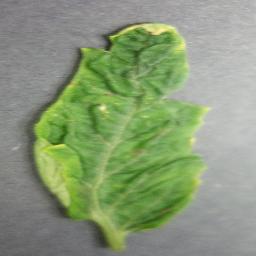
Label: Tomato___Tomato_Yellow_Leaf_Curl_Virus